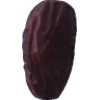
Label: dates